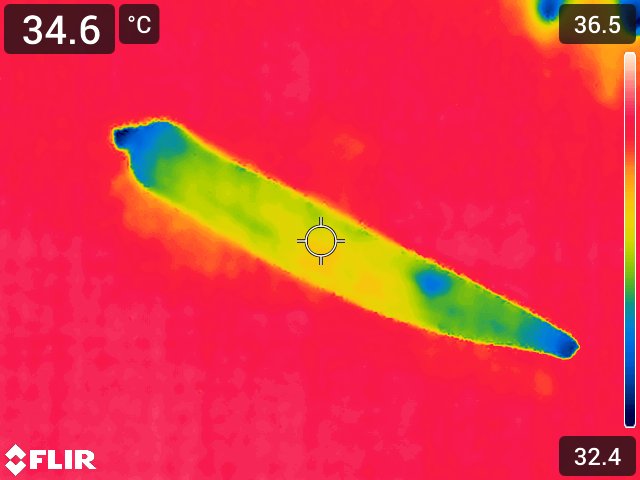
Maturity: over_matured